The Age of Shadows

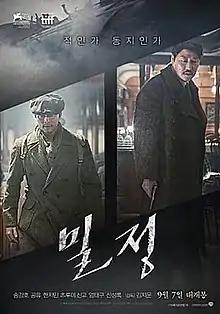
Theatrical release poster

The Age of Shadows is a 2016 South Korean period action thriller film directed by Kim Jee-woon and written by Lee Ji-min and Park Jong-dae. The film is set in Shanghai and Seoul in the 1920s and stars Song Kang-ho and Gong Yoo. It was selected as the South Korean entry for the Best Foreign Language Film at the 89th Academy Awards, but it was not nominated.